Pittsburgh Panthers

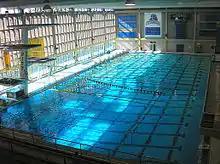
Pitt Swimming and Diving competes in Trees Pool

Pitt's Swimming and Diving teams have produced several Olympians and dominated the Big East Conference having won 19 men's and 9 women's Big East Championships while a member of that conference between 1983 and 2013. The Swimming and Diving teams train and compete at Trees Pool. The men's team first competed in 1913 while the women's team was founded in 1974. Both men's and women's swimming are coached by Chase Kreitler while diving is coached by Katie Hazelton.